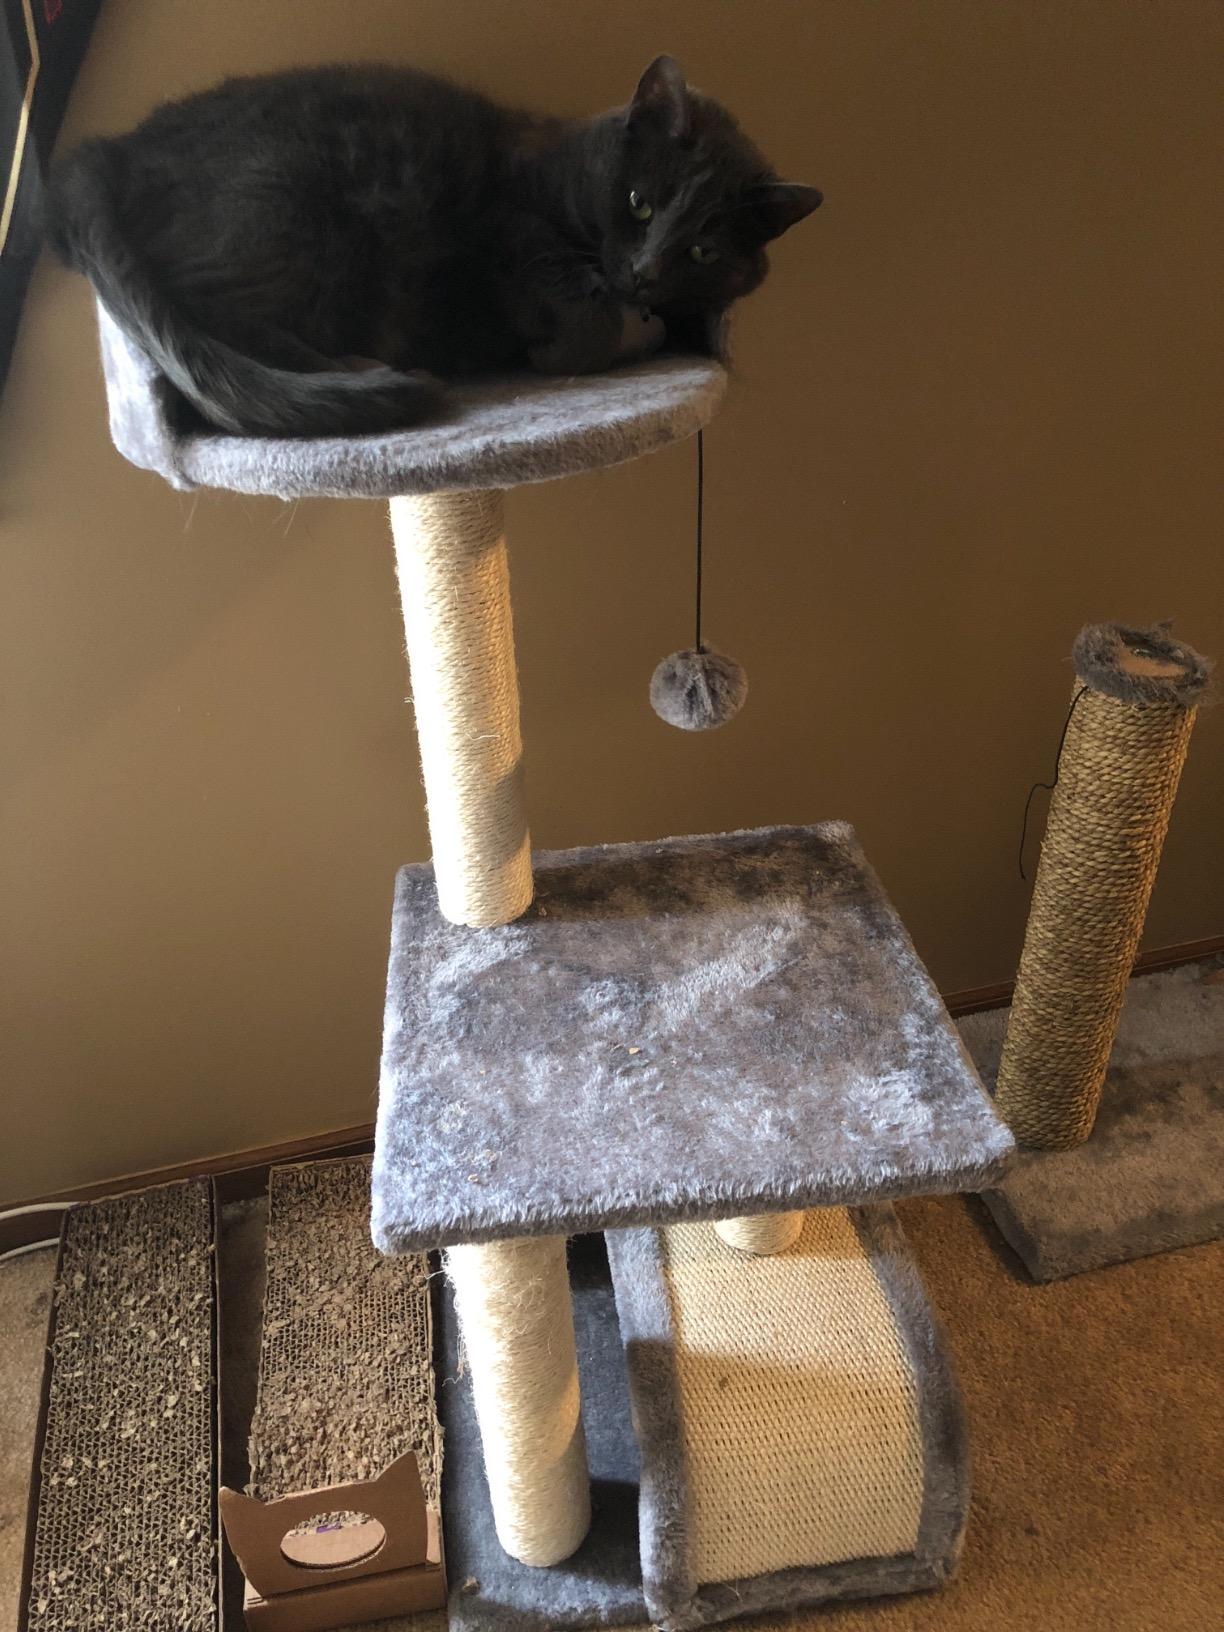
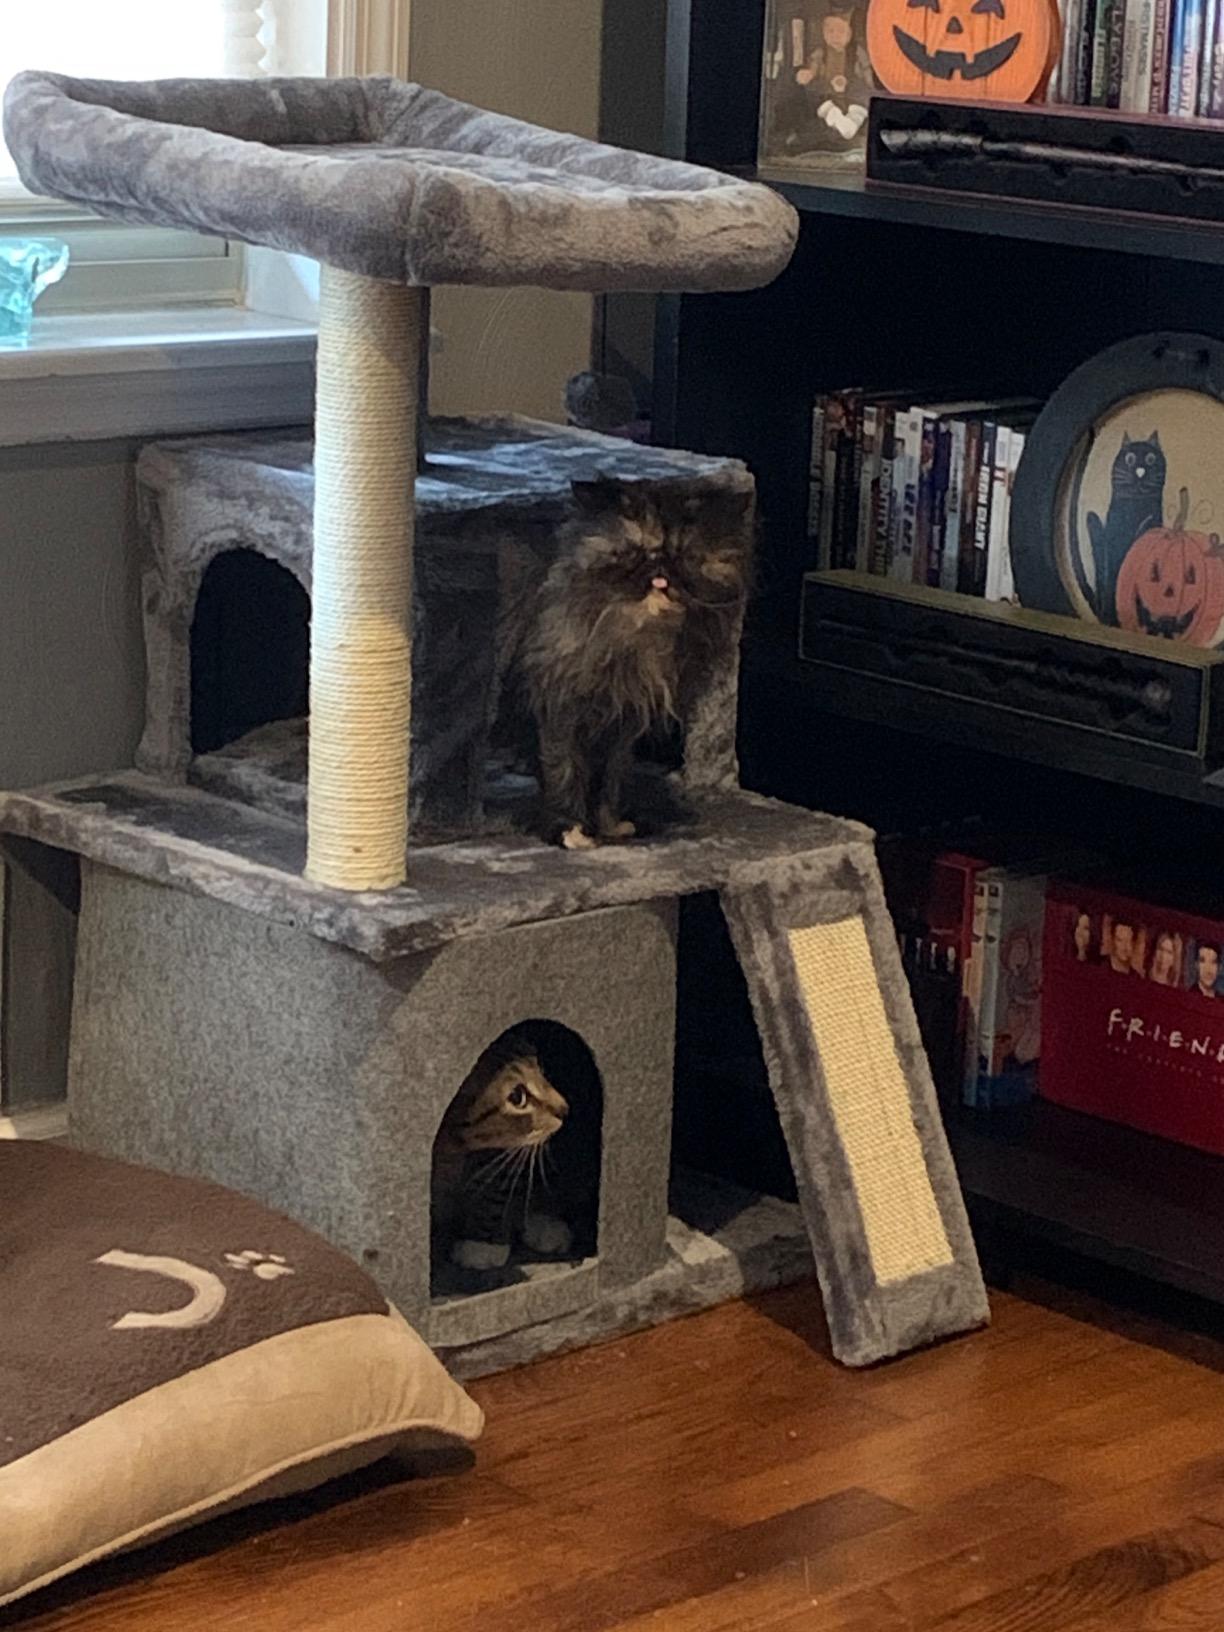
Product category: items_cat tree
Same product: no